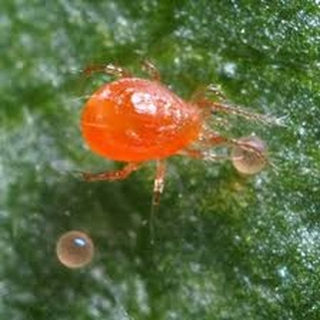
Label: wheat_mite